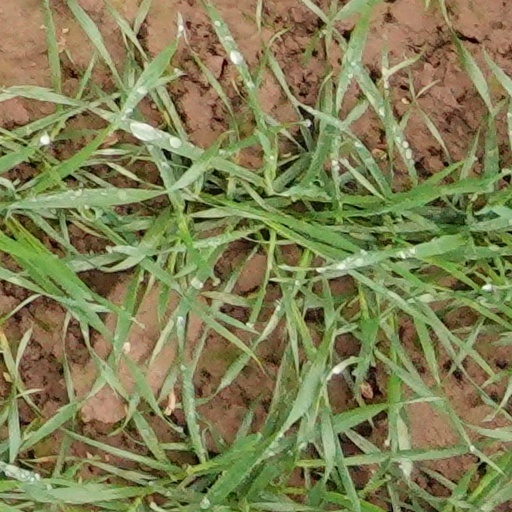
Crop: wheat